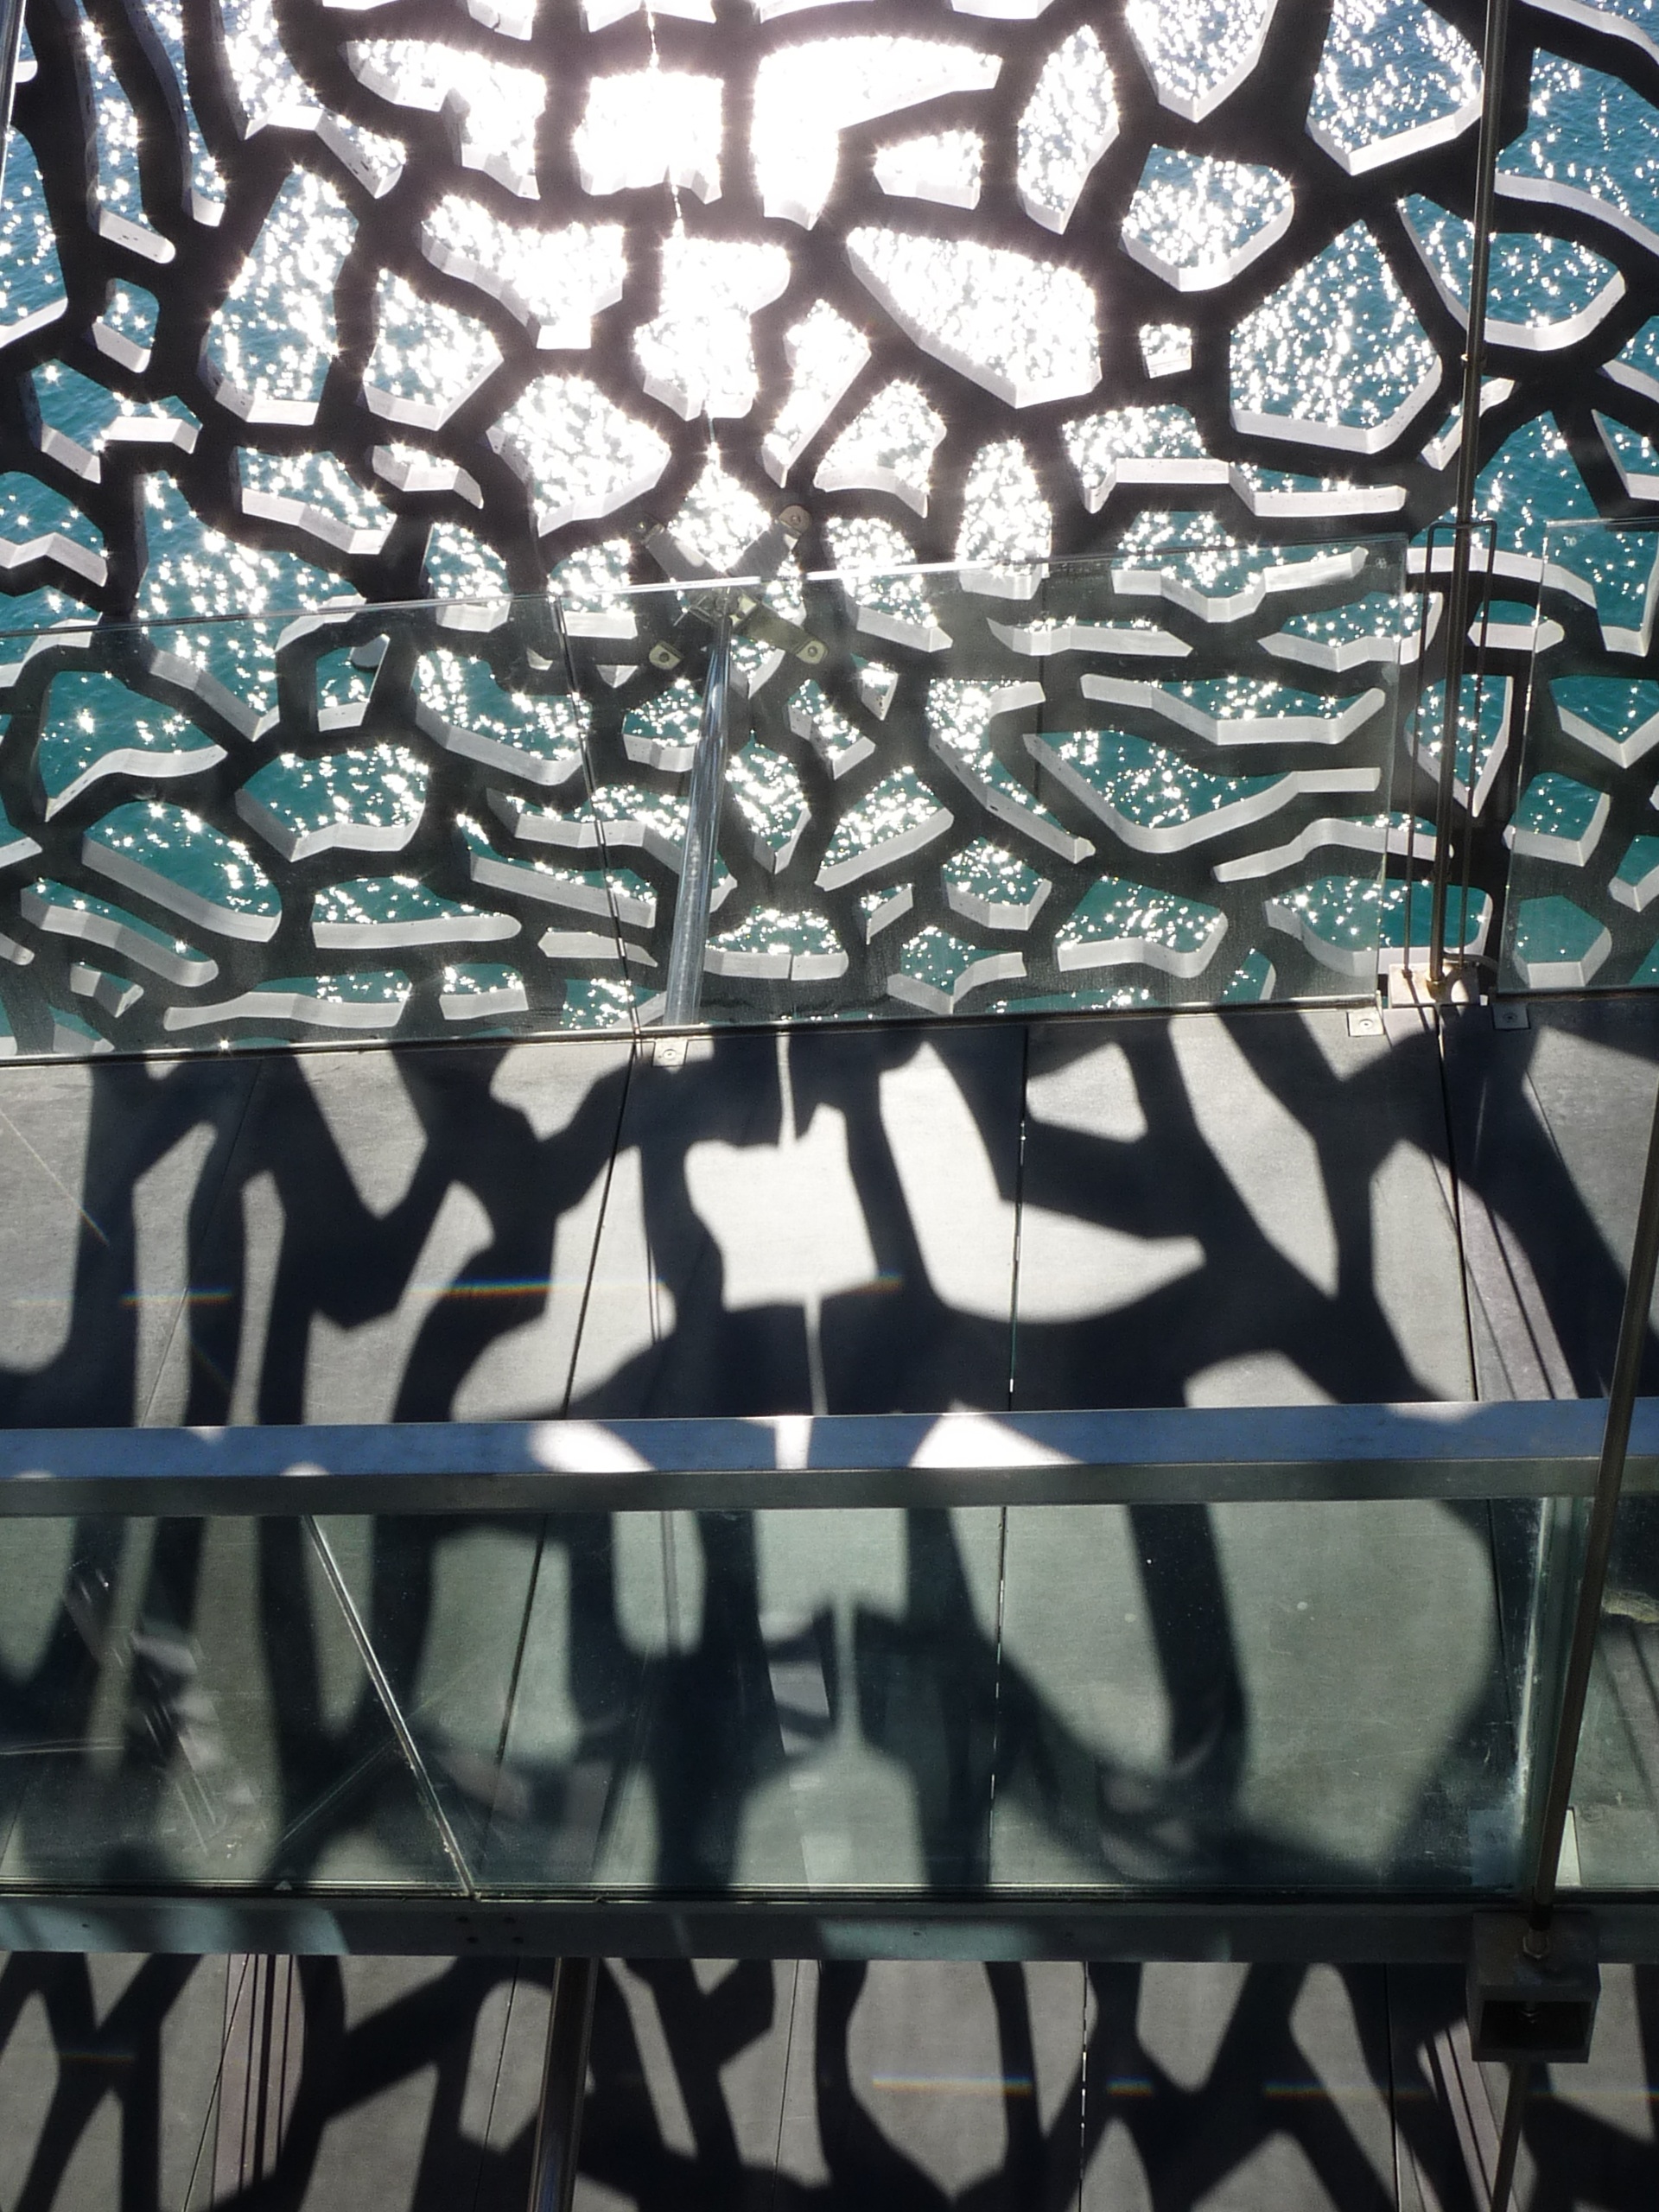
window, glass, wall, pattern, museum, graffiti, art, design, mural, iron, marseille, modern art, mucem